Hans Henkemans

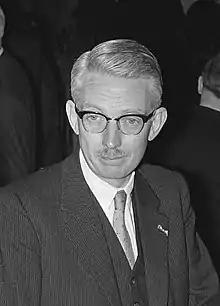
Henkemans (1964)

Hans Henkemans (The Hague, 23 December 1913 – Nieuwegein, 29 December 1995) was a Dutch pianist, teacher, composer of classical music and psychiatrist.